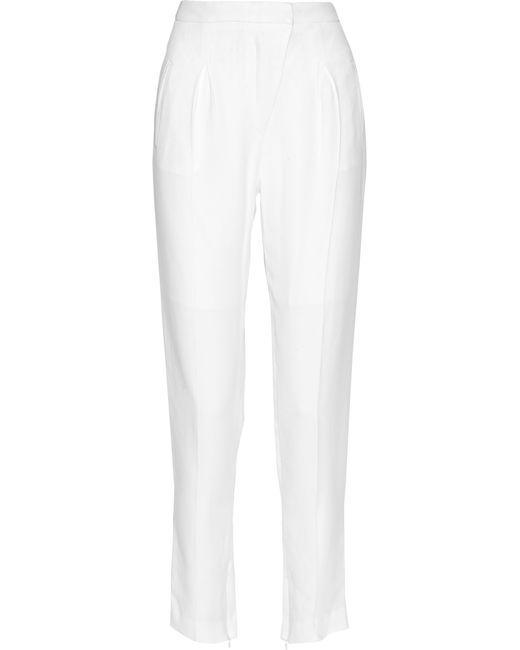
Weiße Leinenhose für Freizeit- oder formelle Kleidung